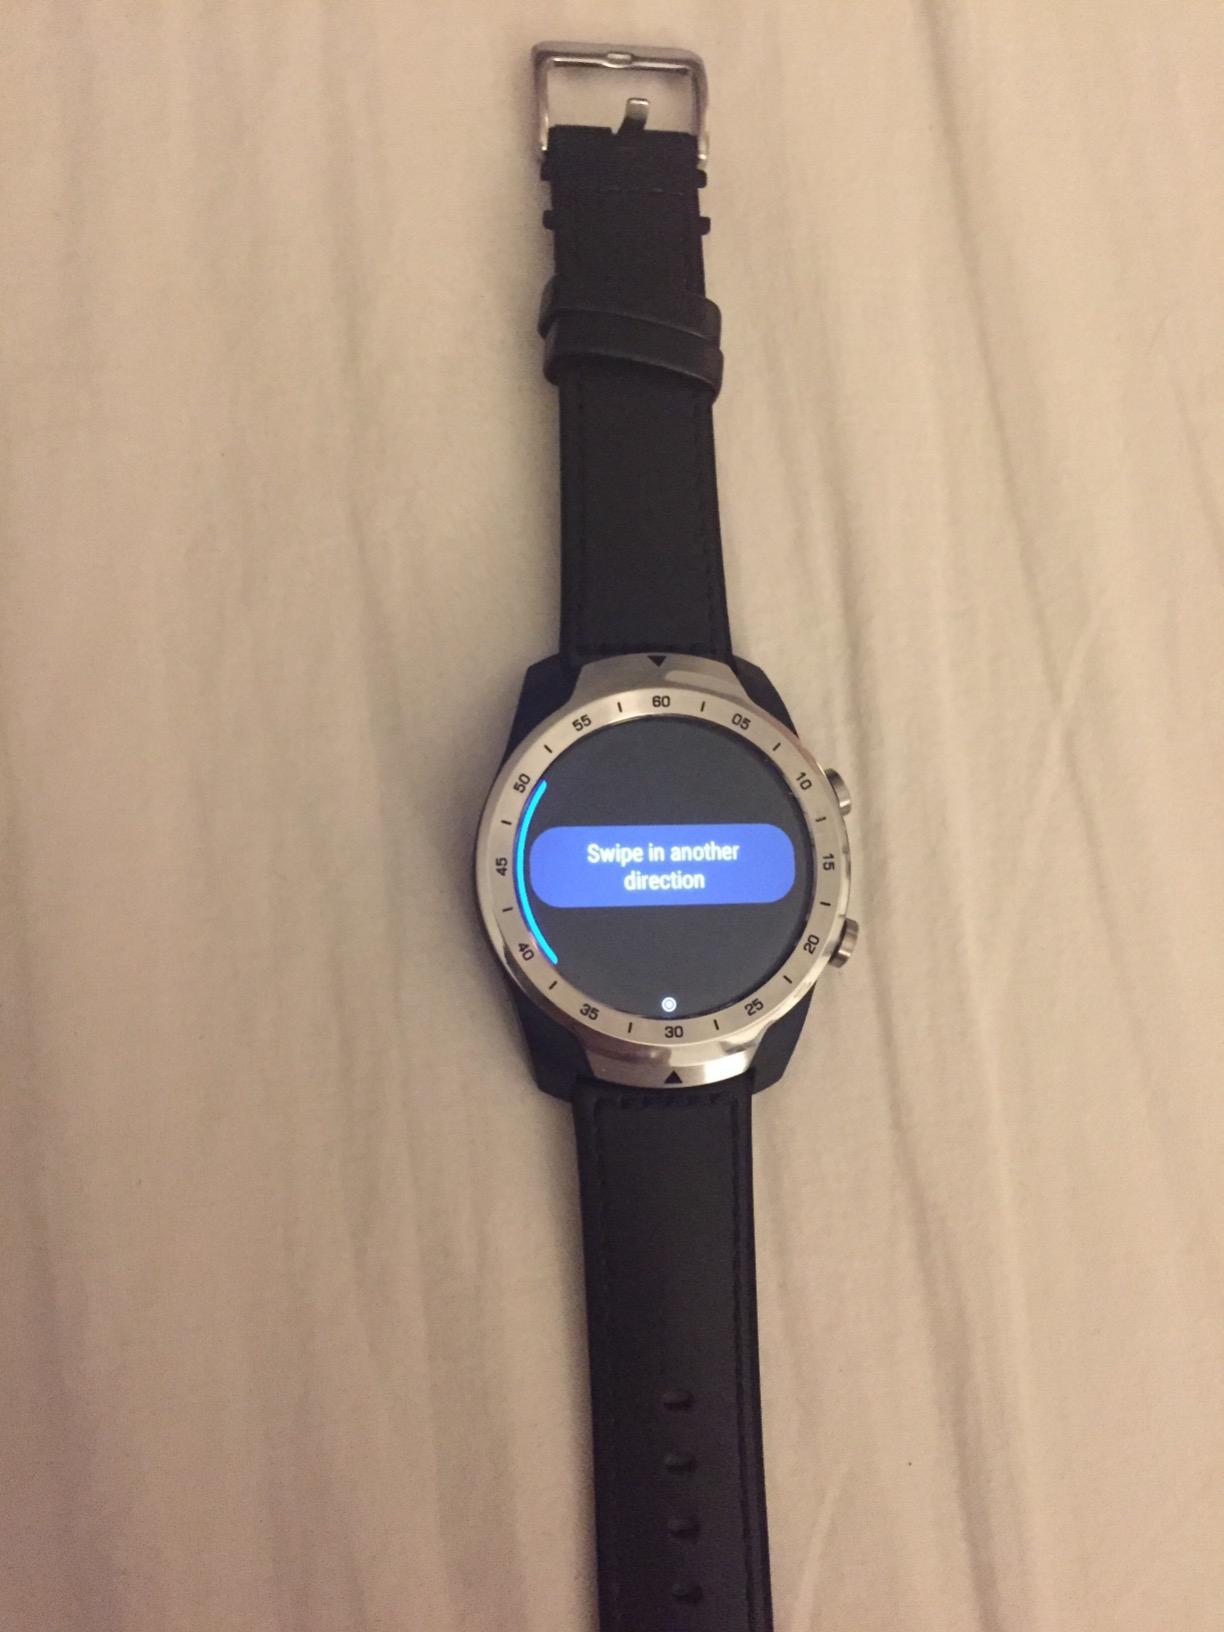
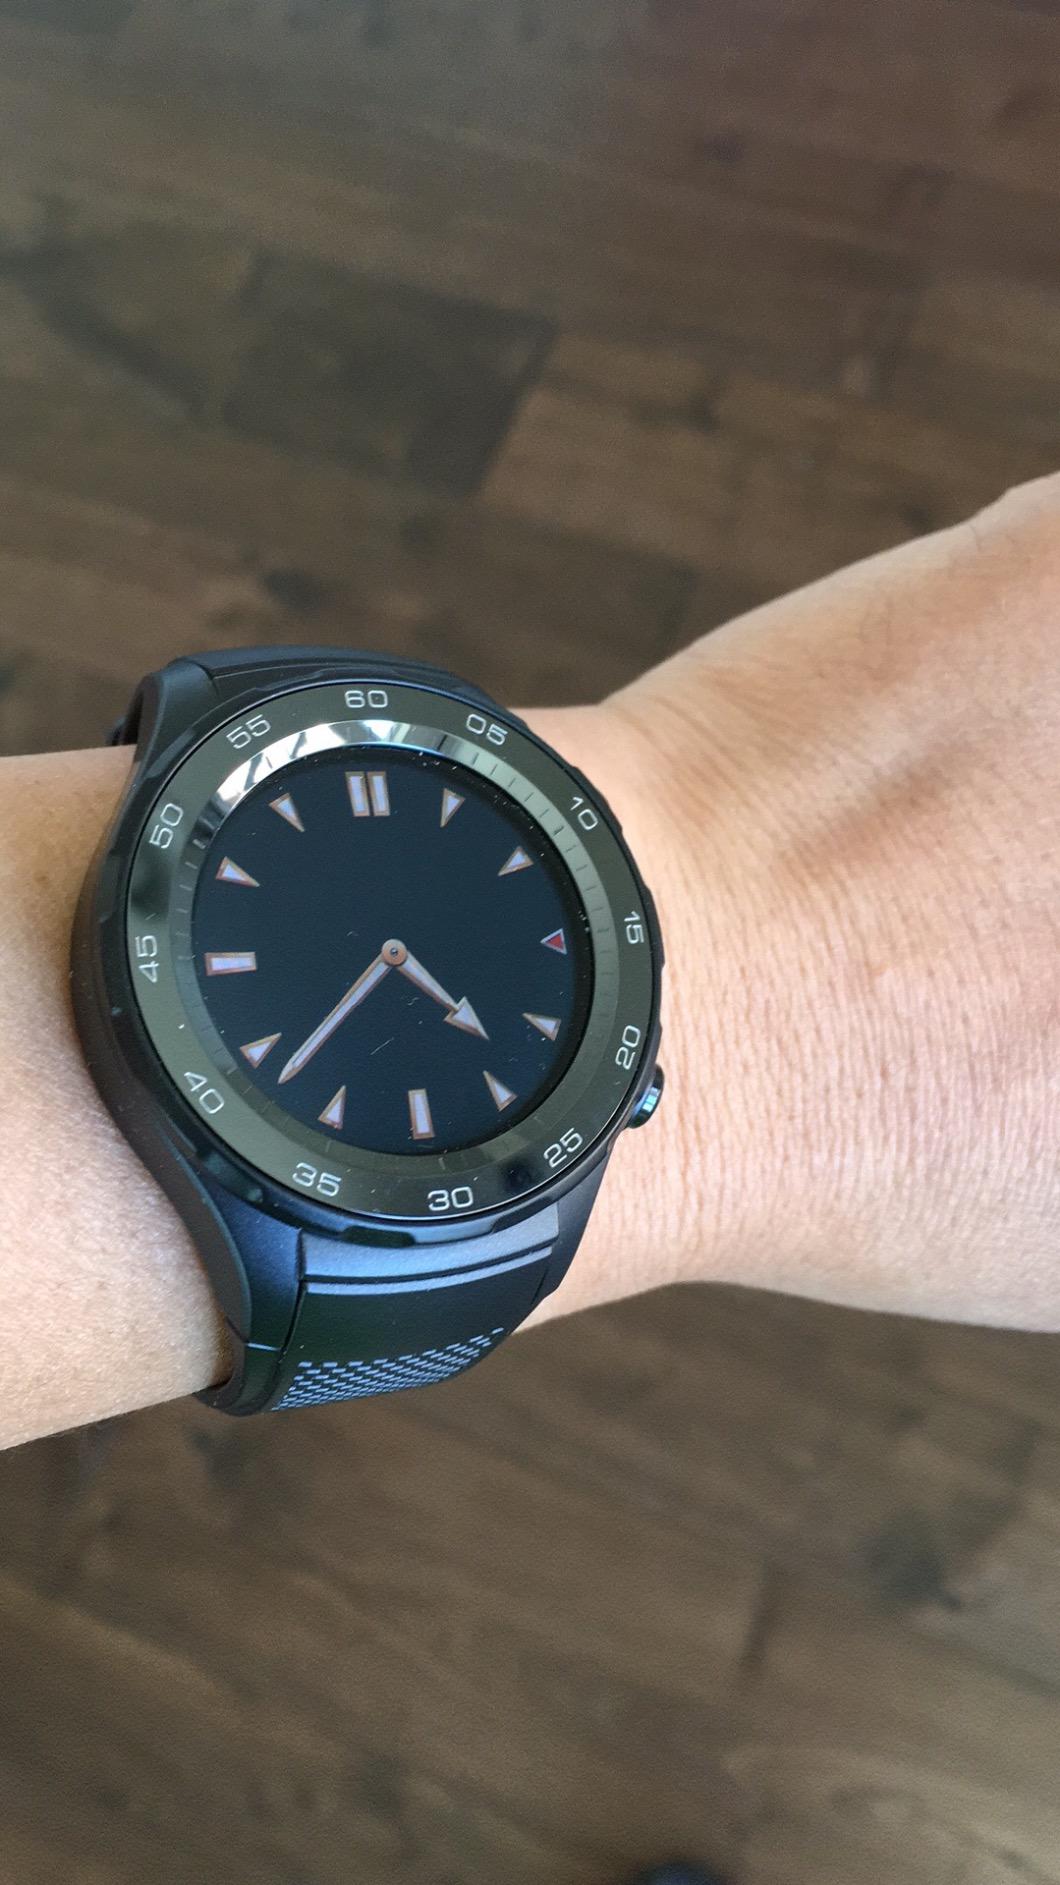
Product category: smartwatch
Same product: no